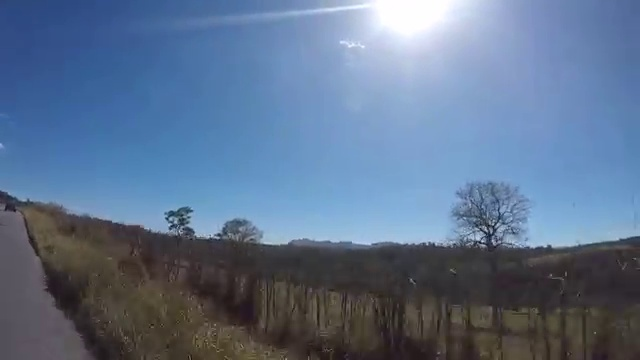
Fire: no
Smoke: no